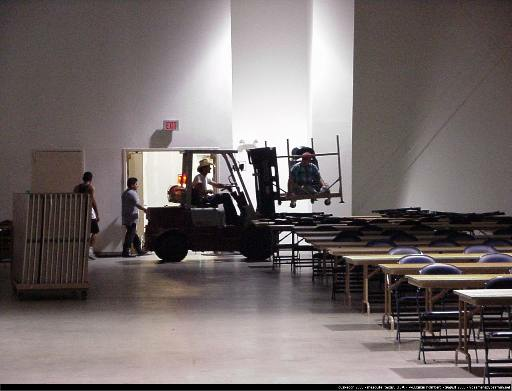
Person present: Yes